Kingdom of Mengwi

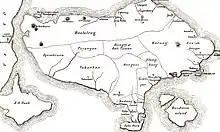
The map of the nine kingdoms of Bali, taken around 1900, showed that the Kingdom of Mengwi is located right in the middle between the Kingdoms of Badung and Tabanan.

In 1891, Badung attacked Mengwi. Badung won the war with the assistance of Muslims from Serangan and Kepaon in . During the battle, the King of Badung, Pamecutan III, was assisted by Raden Sastraningrat and his troops from Java.